History of the United States at the Olympics

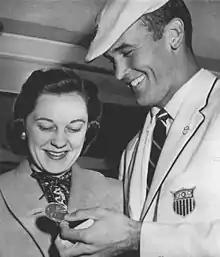
Bobby Morrow won gold in 100 meters, 200 meters, and 4x100 meters relay (track and field) at the 1956 Summer Olympics in Melbourne.

The 1948 London Olympics marked the first time that newly communist countries, occupied by the Soviet Union after WW2, competed in the games. The Soviets themselves declined to compete, sending only observers, after a long hesitation that saw Soviet leader Joseph Stalin demanding guarantees from his sports officials that the USSR would beat the US in the medal standings. The Soviet officials told him that chances were even, and Stalin ultimately rejected the idea of competing in 1948. With its newest political rival absent, the United States comfortably dominated the games, winning 38 gold and 84 total medals, 22 gold and 40 total medals more than the runner-up Sweden. The most medals were won in track and field, 27, and swimming, 15. The US basketball team won its second consecutive gold medal, defeating France in the final, 65–21. The 1948 London Summer Olympics marked the first time that the Olympic Games were broadcast on television with a more widespread coverage. However, television sets were still not widely available to the public at this time.